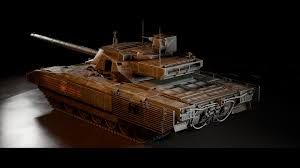
Label: Tank